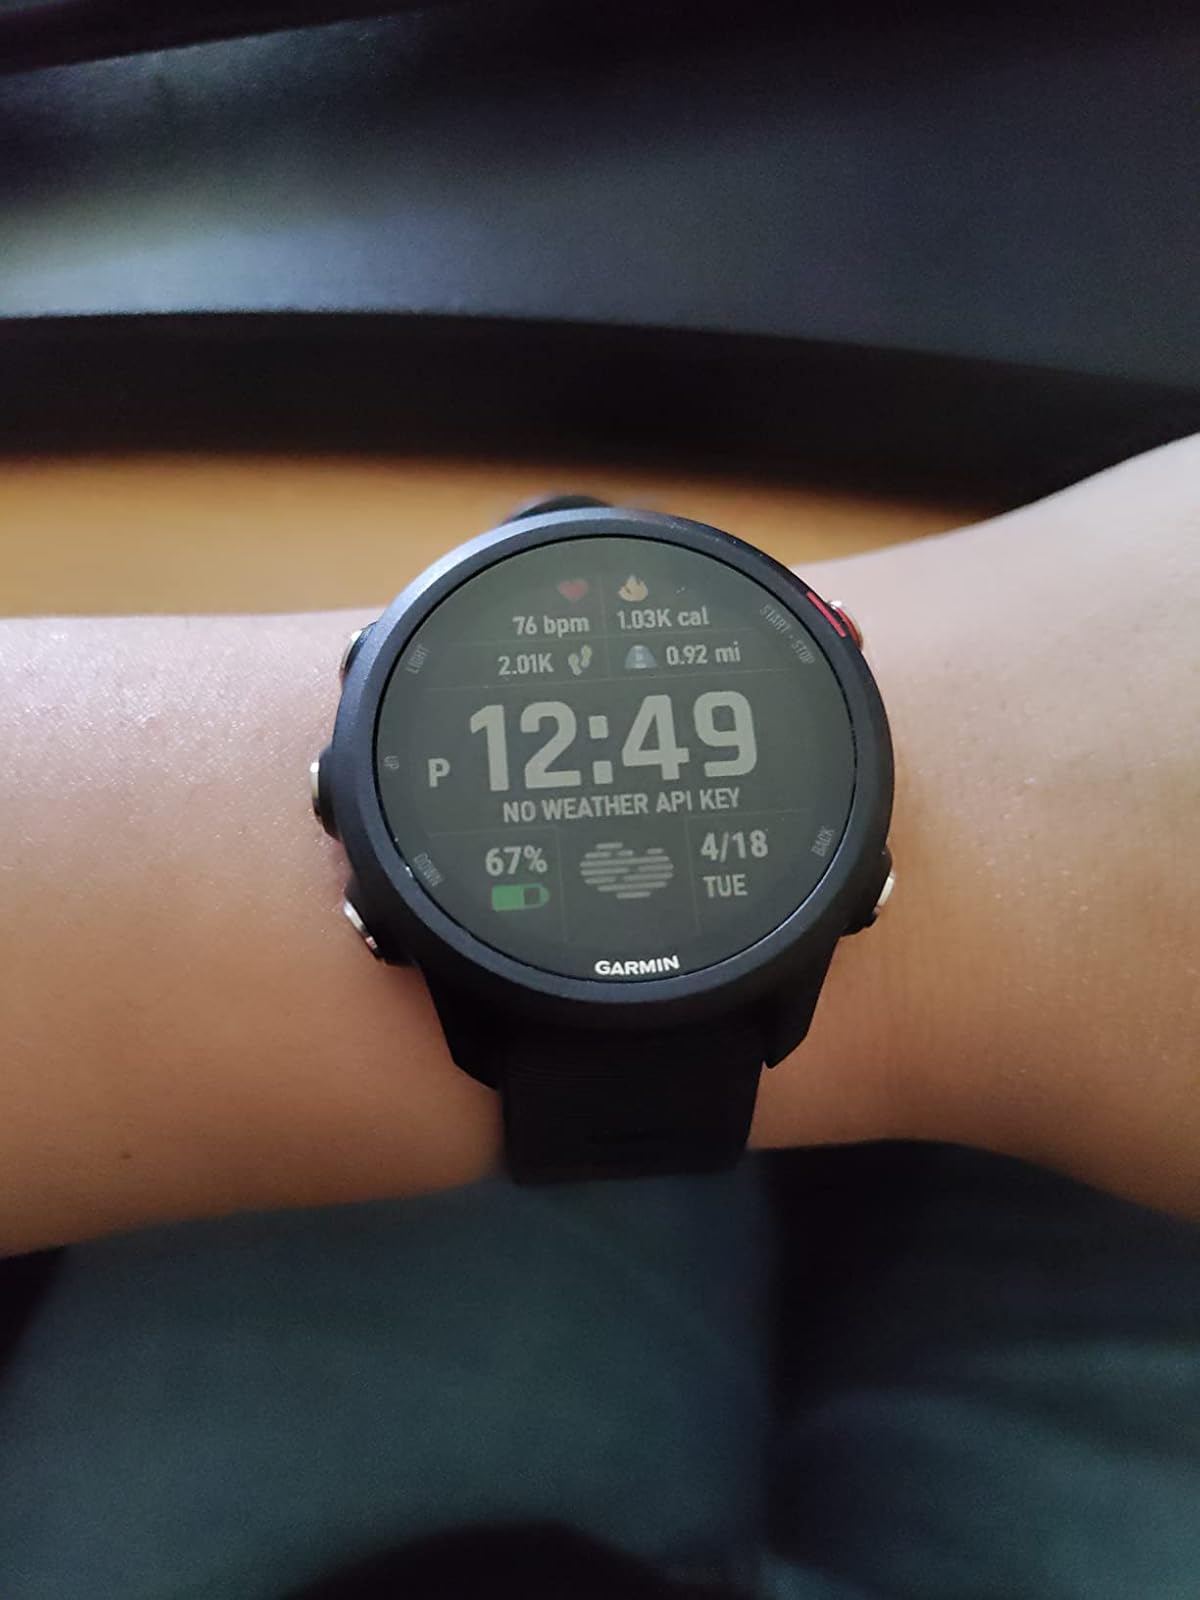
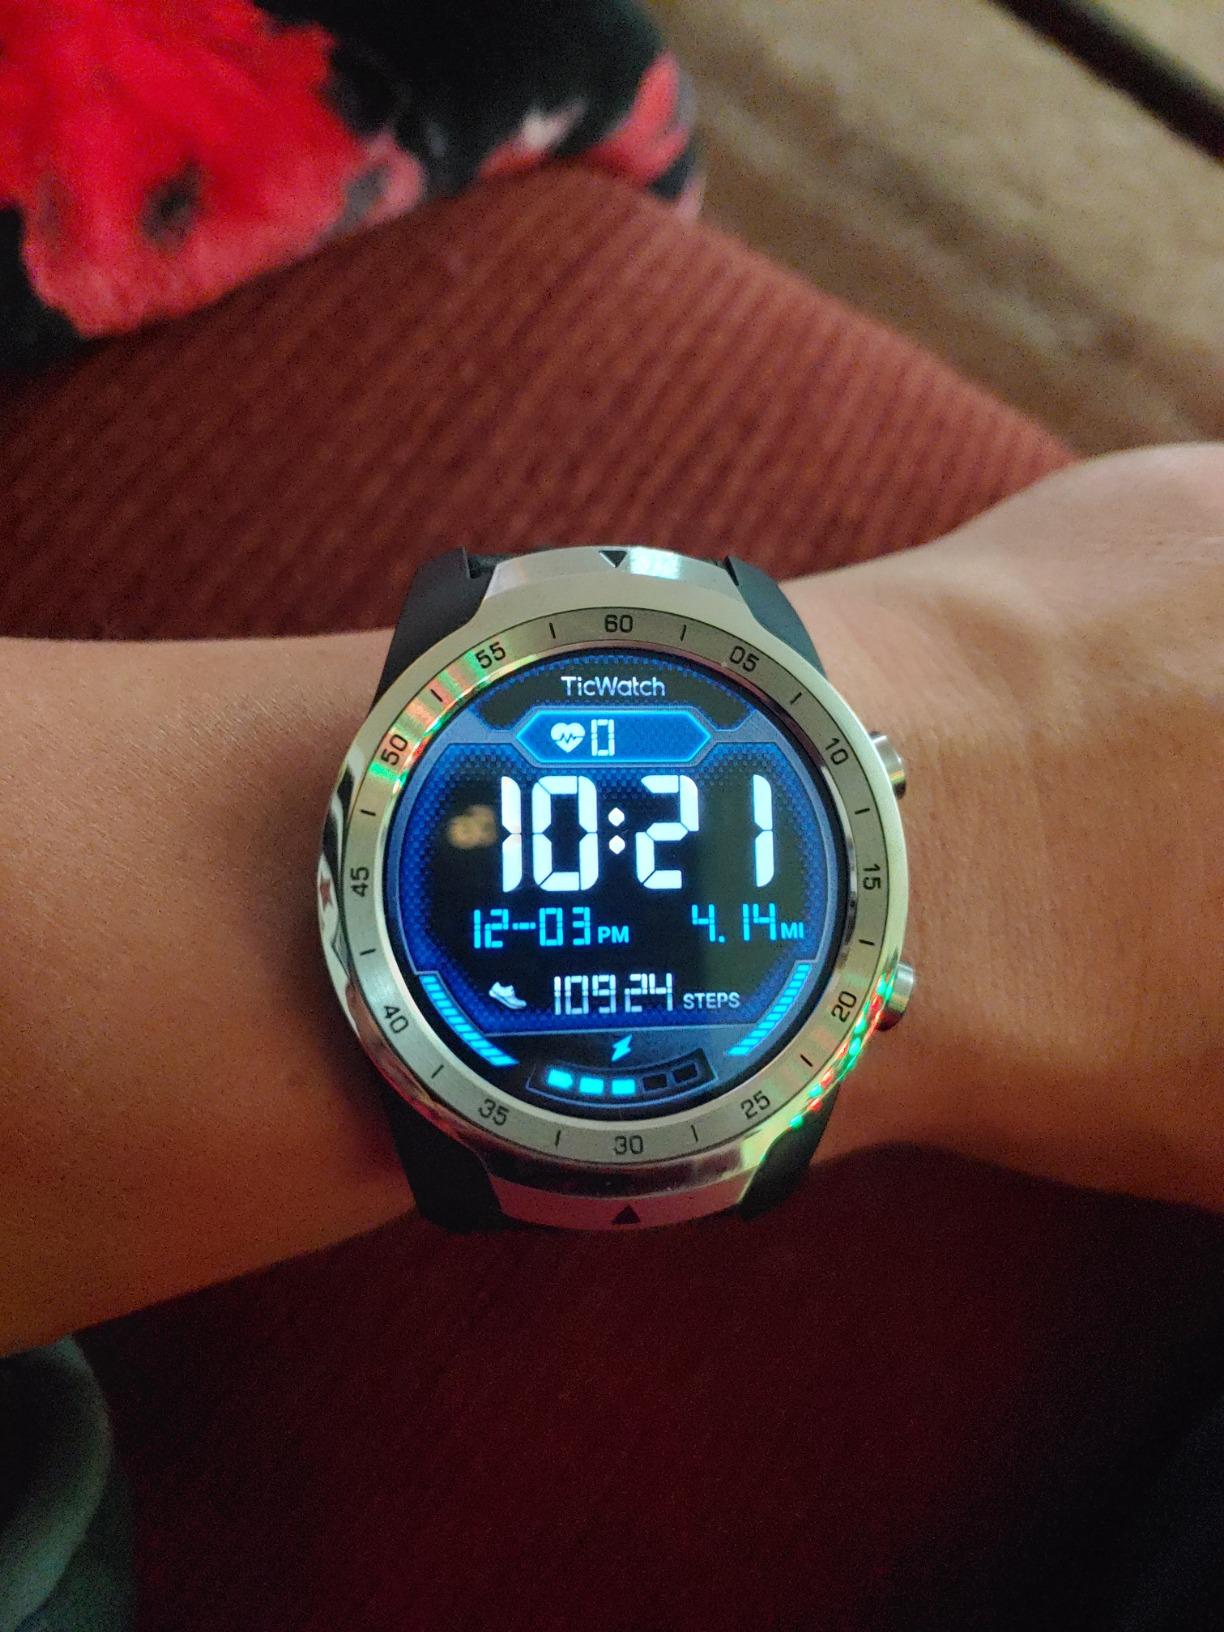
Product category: smartwatch
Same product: no